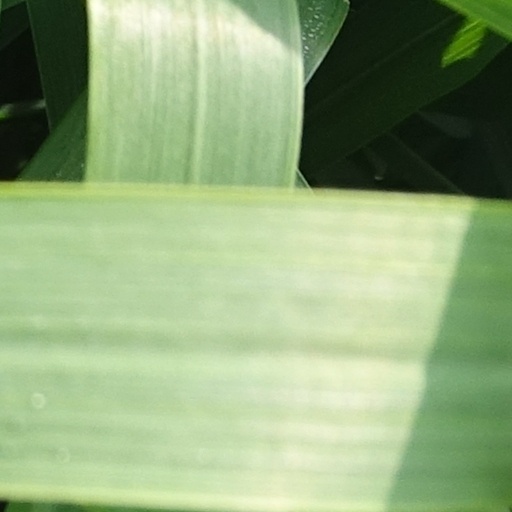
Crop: wheat